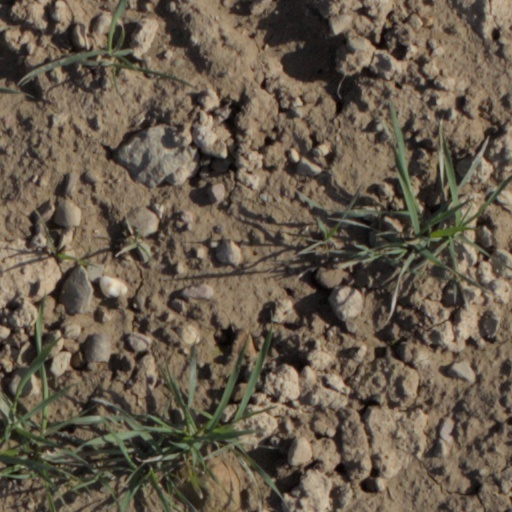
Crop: wheat